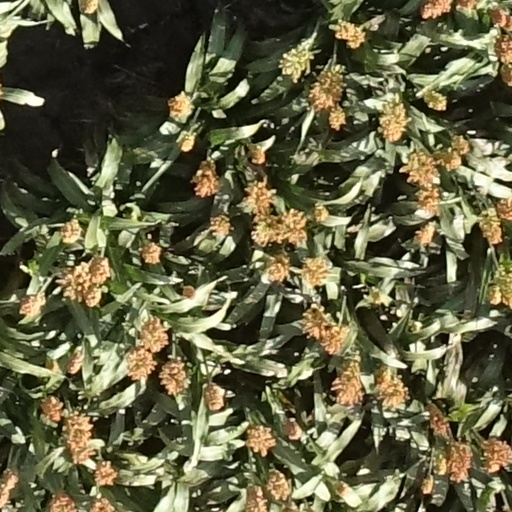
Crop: sorghum